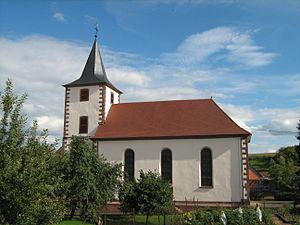
Photo de l'église d'Aldorf à Alteckendorf
Alteckendorf est une commune française du département du Bas-Rhin en région Grand Est.